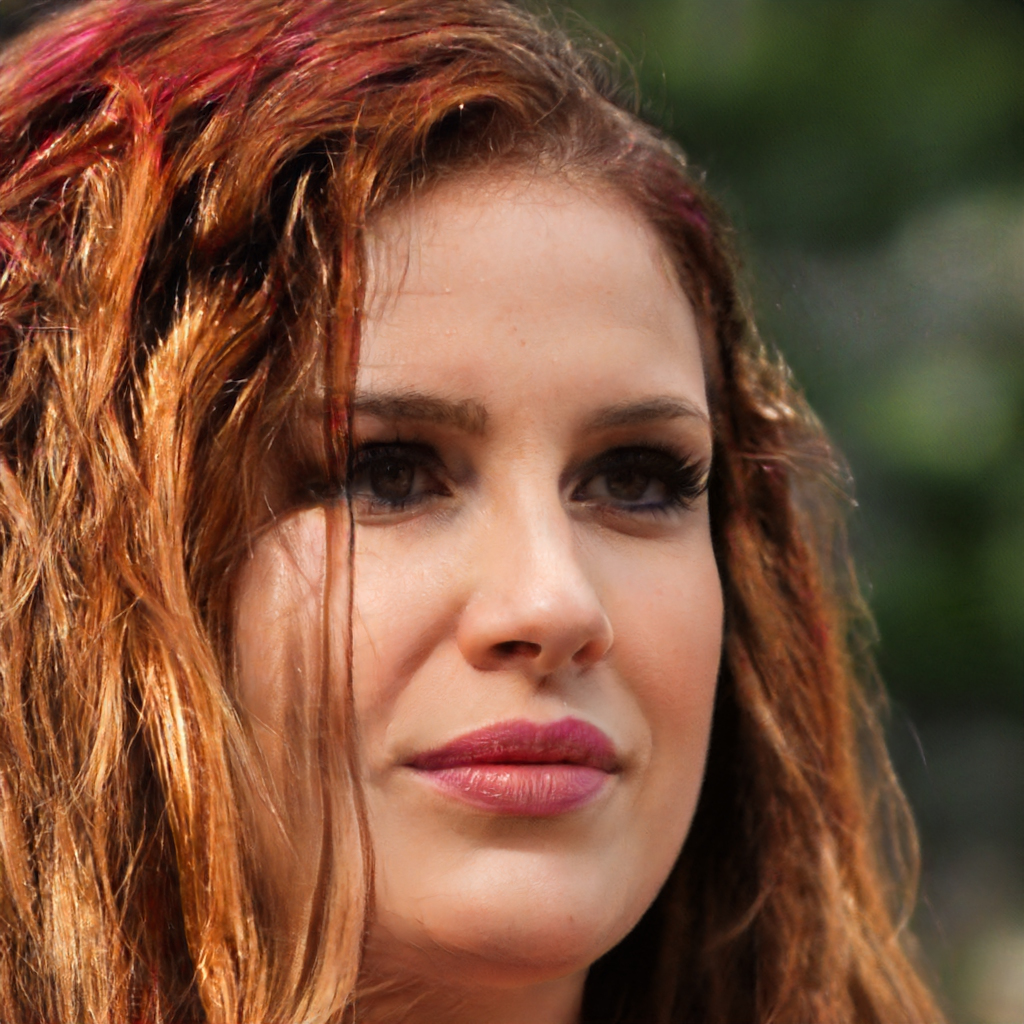
Label: No Watermark